History of trauma and orthopaedics

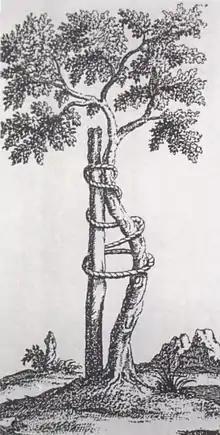
The Tree of Andry

16th century Spanish texts talk about the Aztecs use of reduction of fractures, as well intramedullary fixation using fir branches.